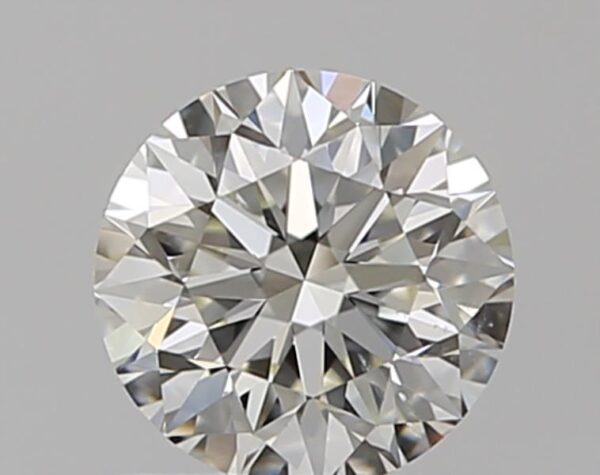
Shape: round
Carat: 0.7
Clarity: SI2
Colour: J
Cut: EX
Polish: EX
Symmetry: EX
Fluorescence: N
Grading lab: GIA
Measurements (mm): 5.61 x 5.65 x 3.58